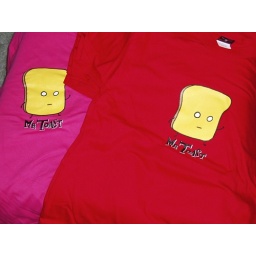
Girls in pink and mens &amp;amp; youth in red